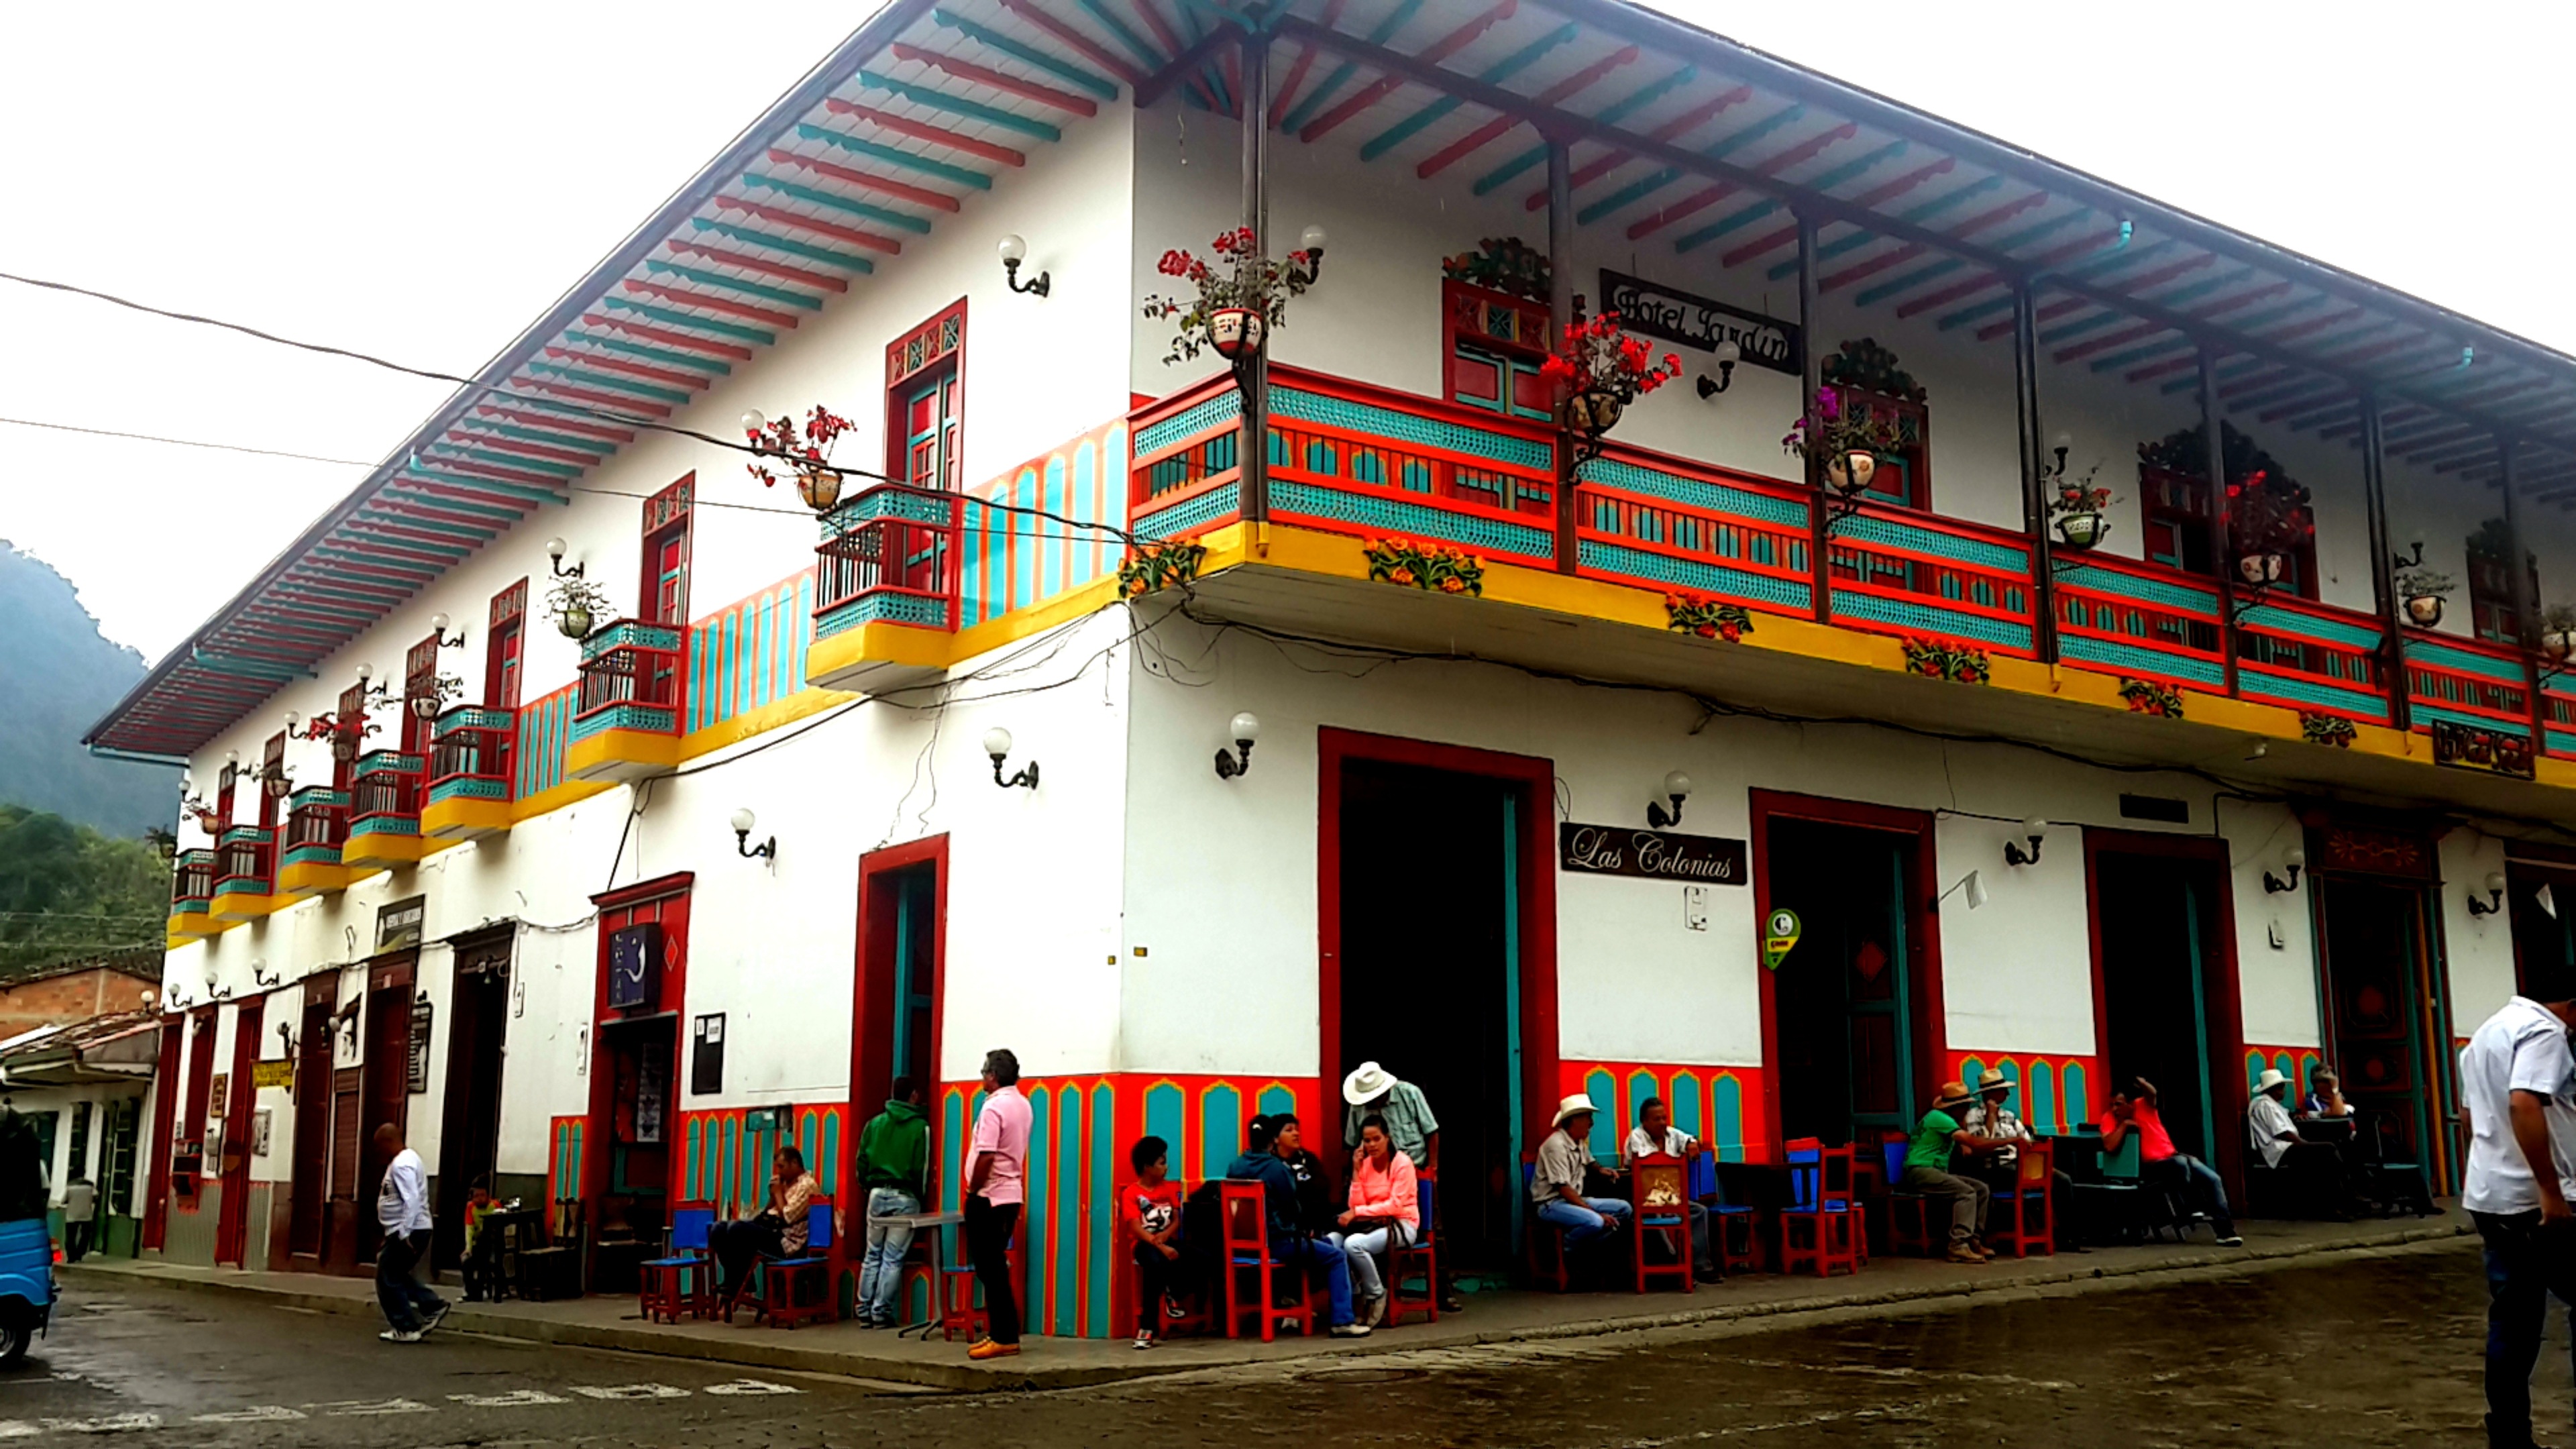
facade, tourism, temple, gardens, colombia, antioquia